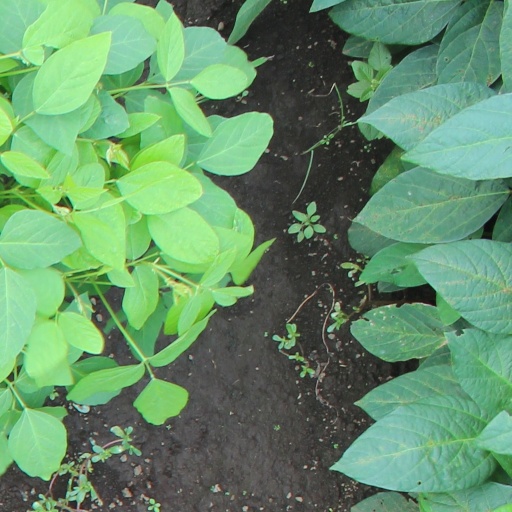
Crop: soybean